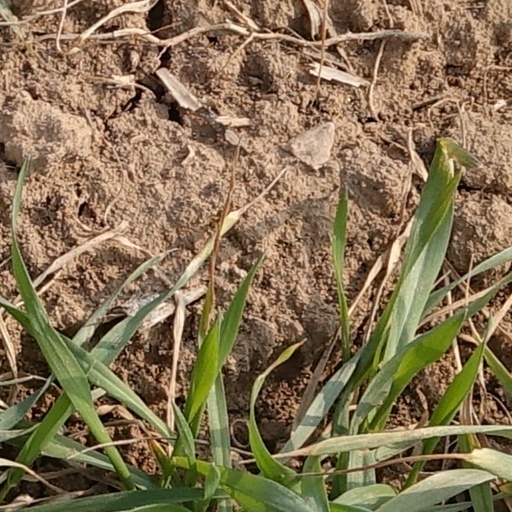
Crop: wheat